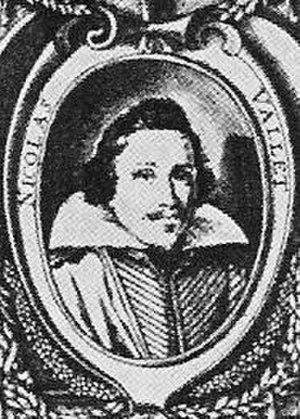
Nicolas, Nicholas ou Nicolaes Vallet, né vers 1583 à Corbeny et décédé vers 1642 à Amsterdam, est un compositeur et luthiste français émigré vers 1613 pour des raisons inconnues aux Provinces Unies car à cette époque les guerres de religion avaient cessées et les huguenots étaient protégés par l'édit de Nantes et bénéficiaient de la liberté de culte partout dans le royaume, de même que de places fortes.. Il pourrait être le fils ainé de Jehan Vallet instrumentiste installé à Meaux.